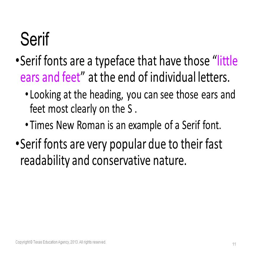
fonts are a typeface that have those little ears and feet at the end of individual letters .